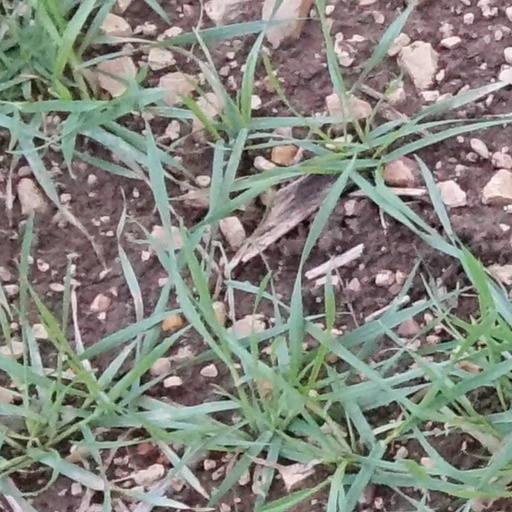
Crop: wheat